Eastleigh Works

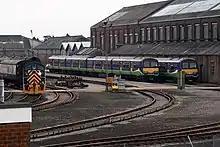
Eastleigh railway works in 2010

In 2007 Knights Rail Services (KRS) began operations on site, using it to store off lease rolling stock, as well as undertake repairs and refurbishments. It removed asbestos from withdrawn London Underground A60, A62 and 1967 stock. In January 2012, KRS signed an extended lease on the site to 2016. In September 2012, KRS was purchased by co-tenant Arlington Rail Services.